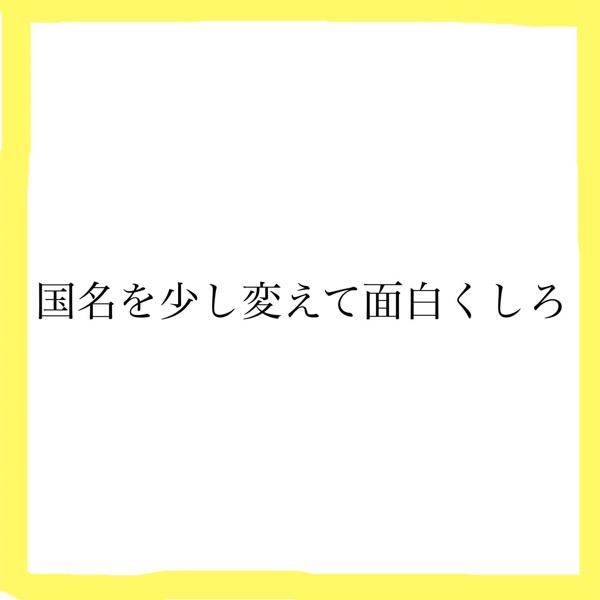
回答: 監獄